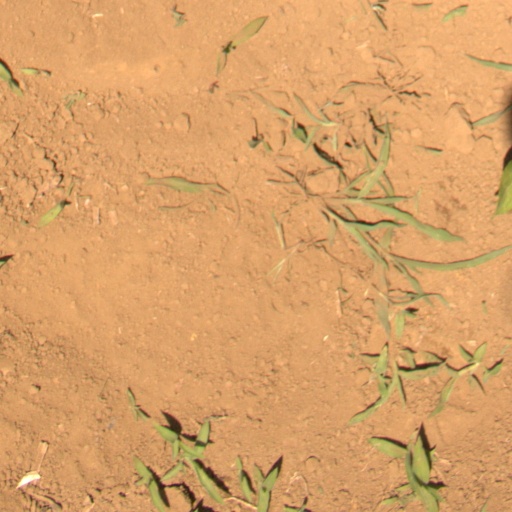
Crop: Jerusalem artichoke